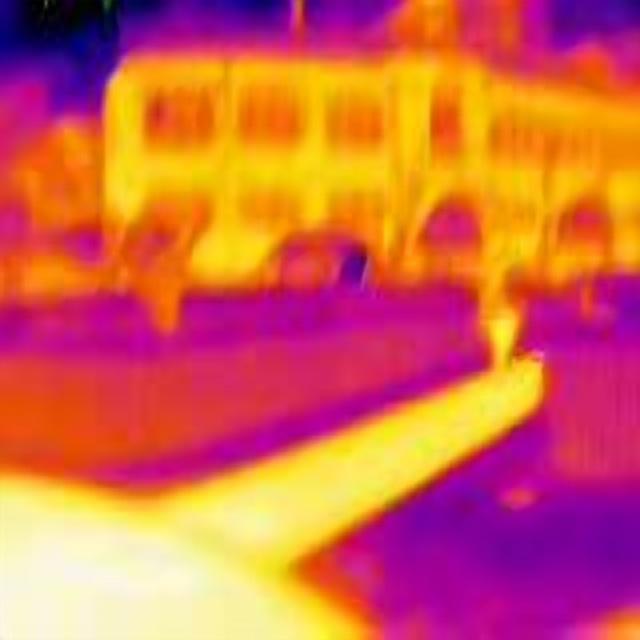
Detected objects:
label: person